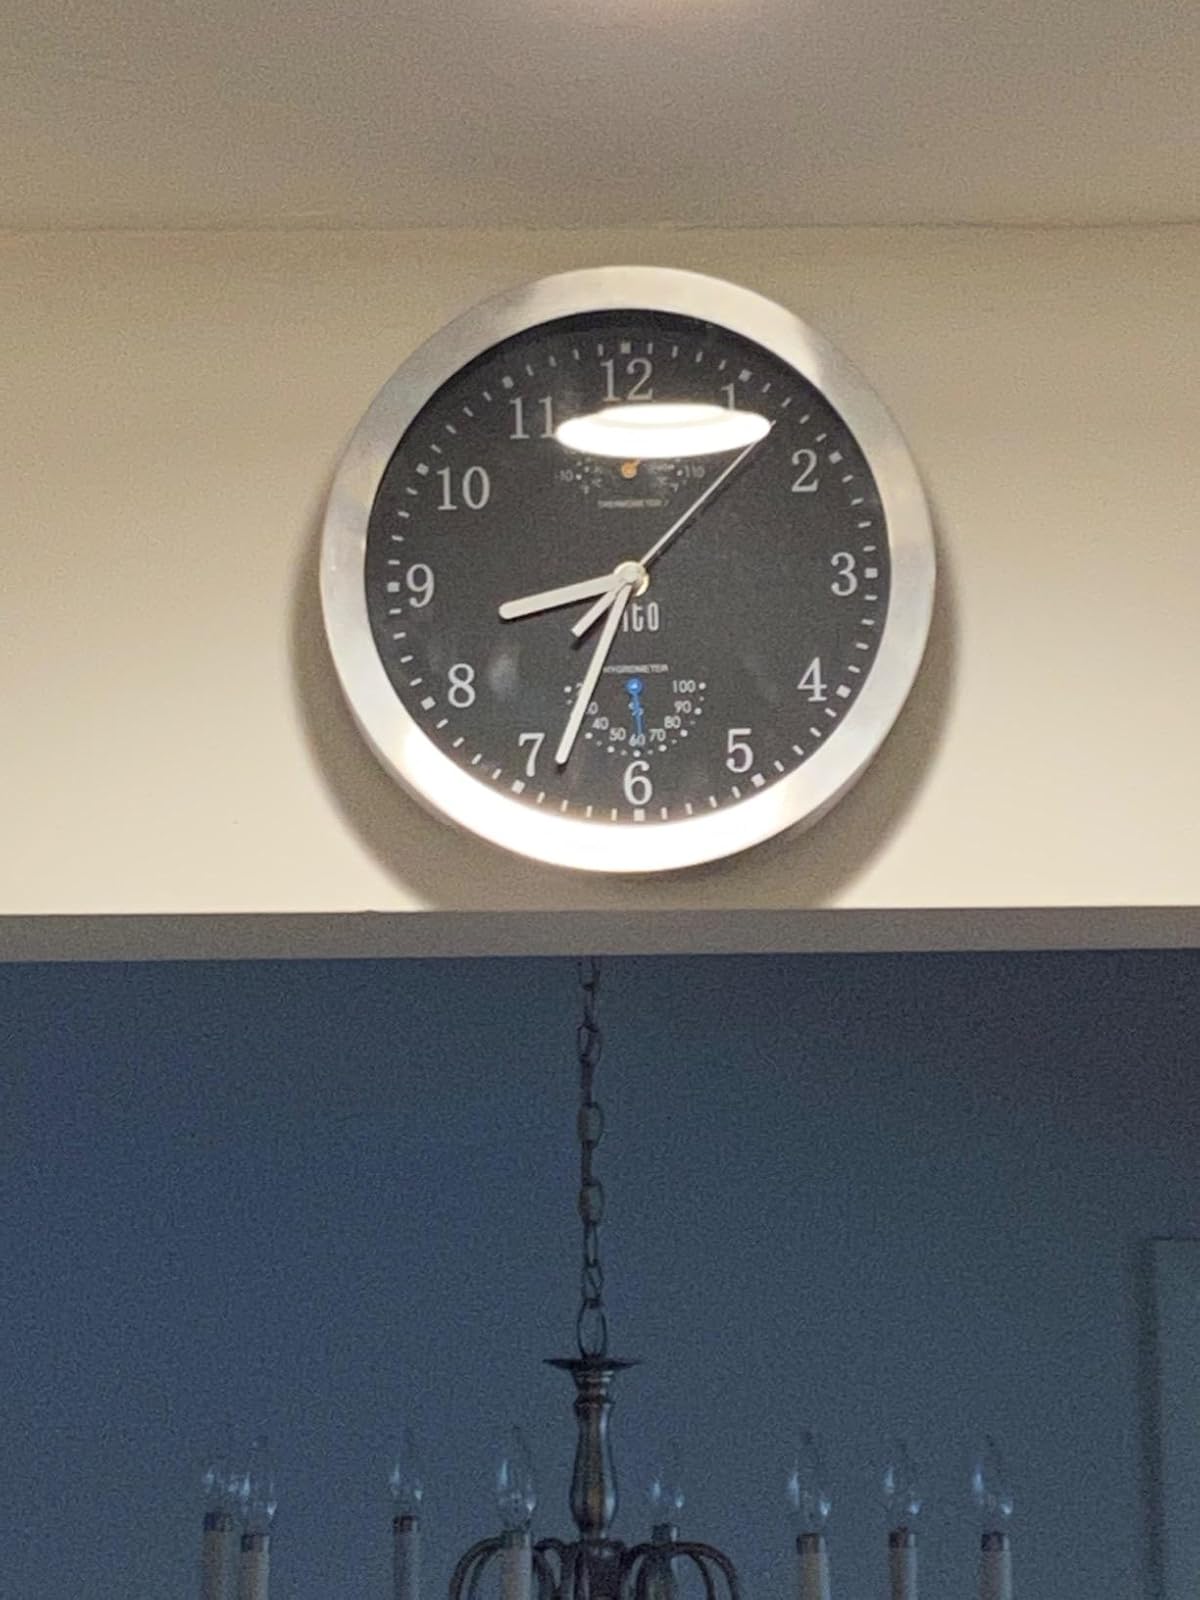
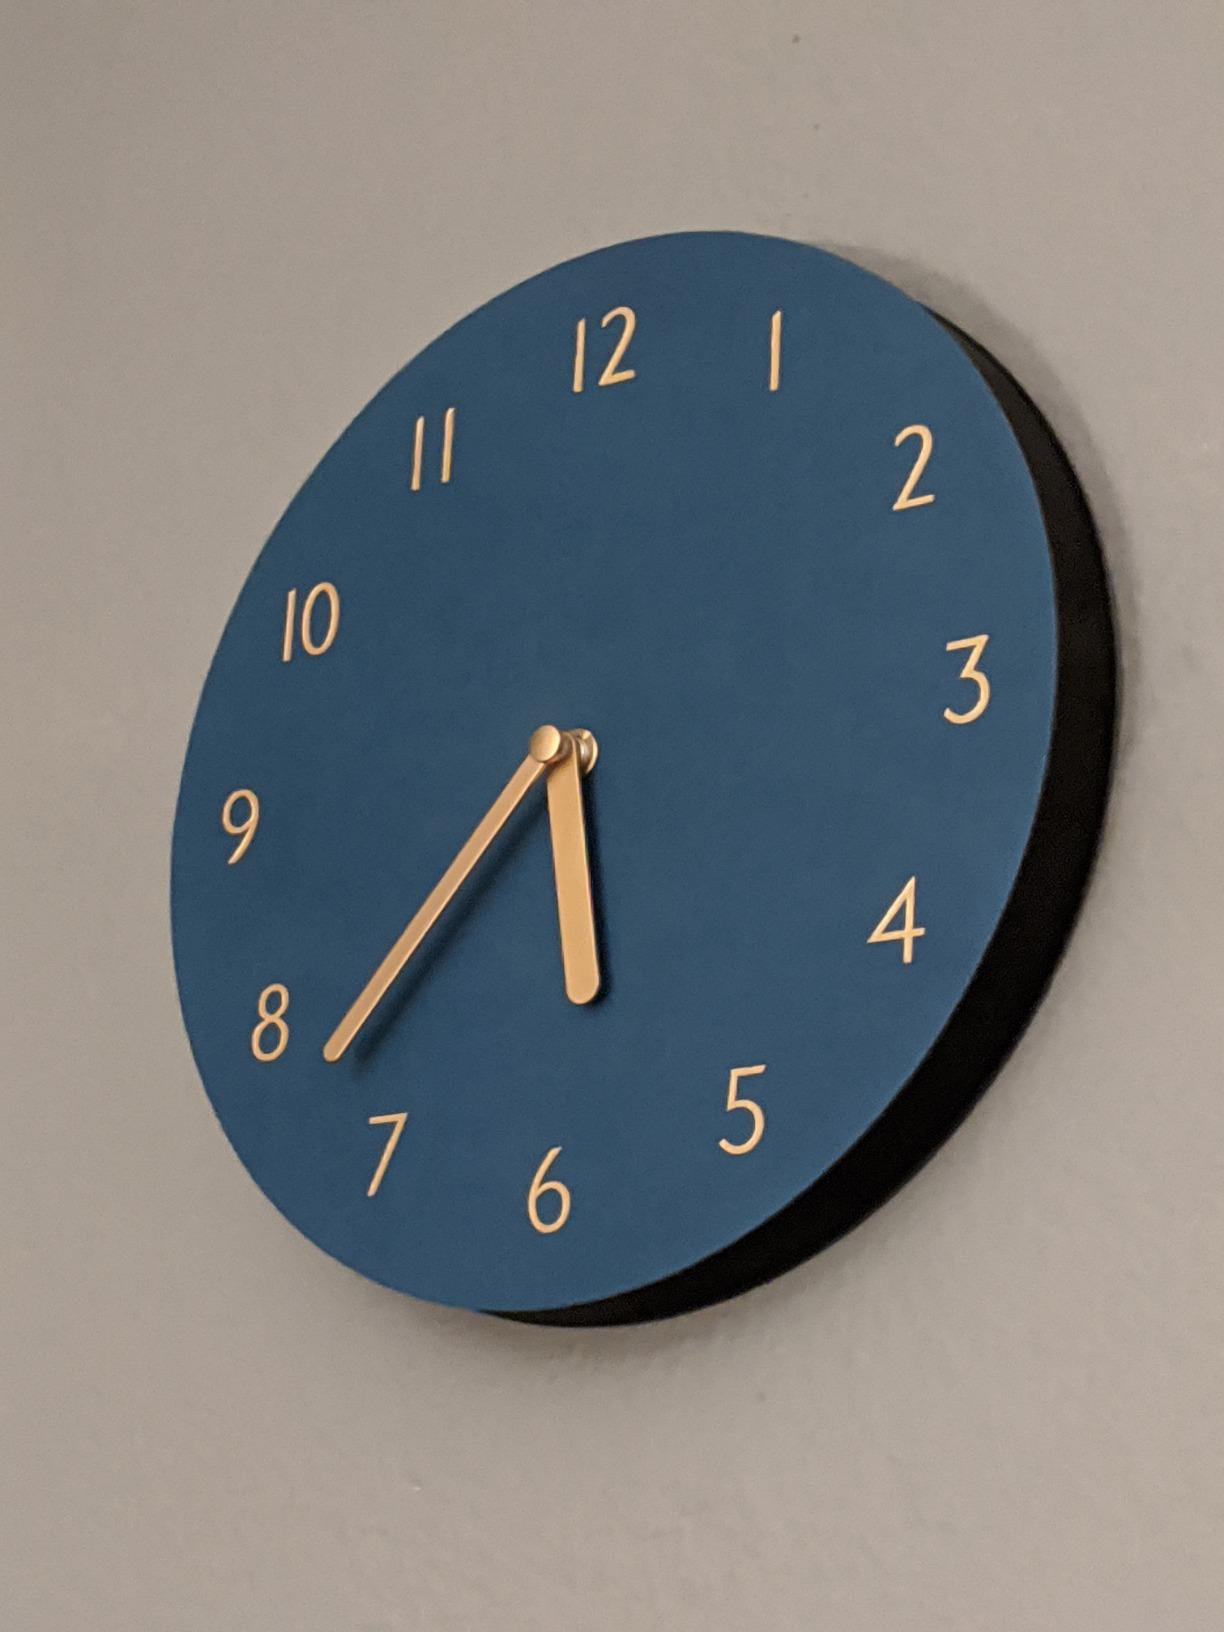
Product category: clock
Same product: no